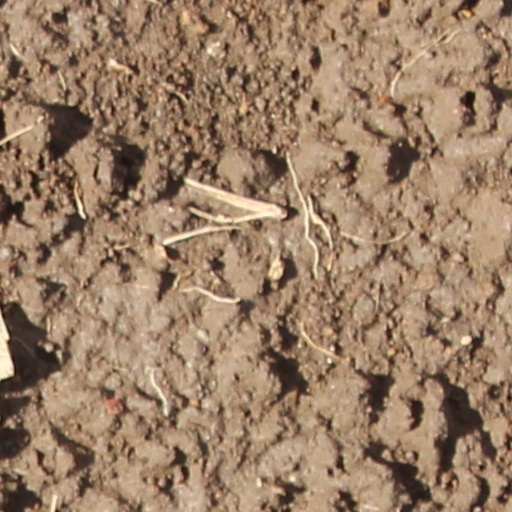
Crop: wheat